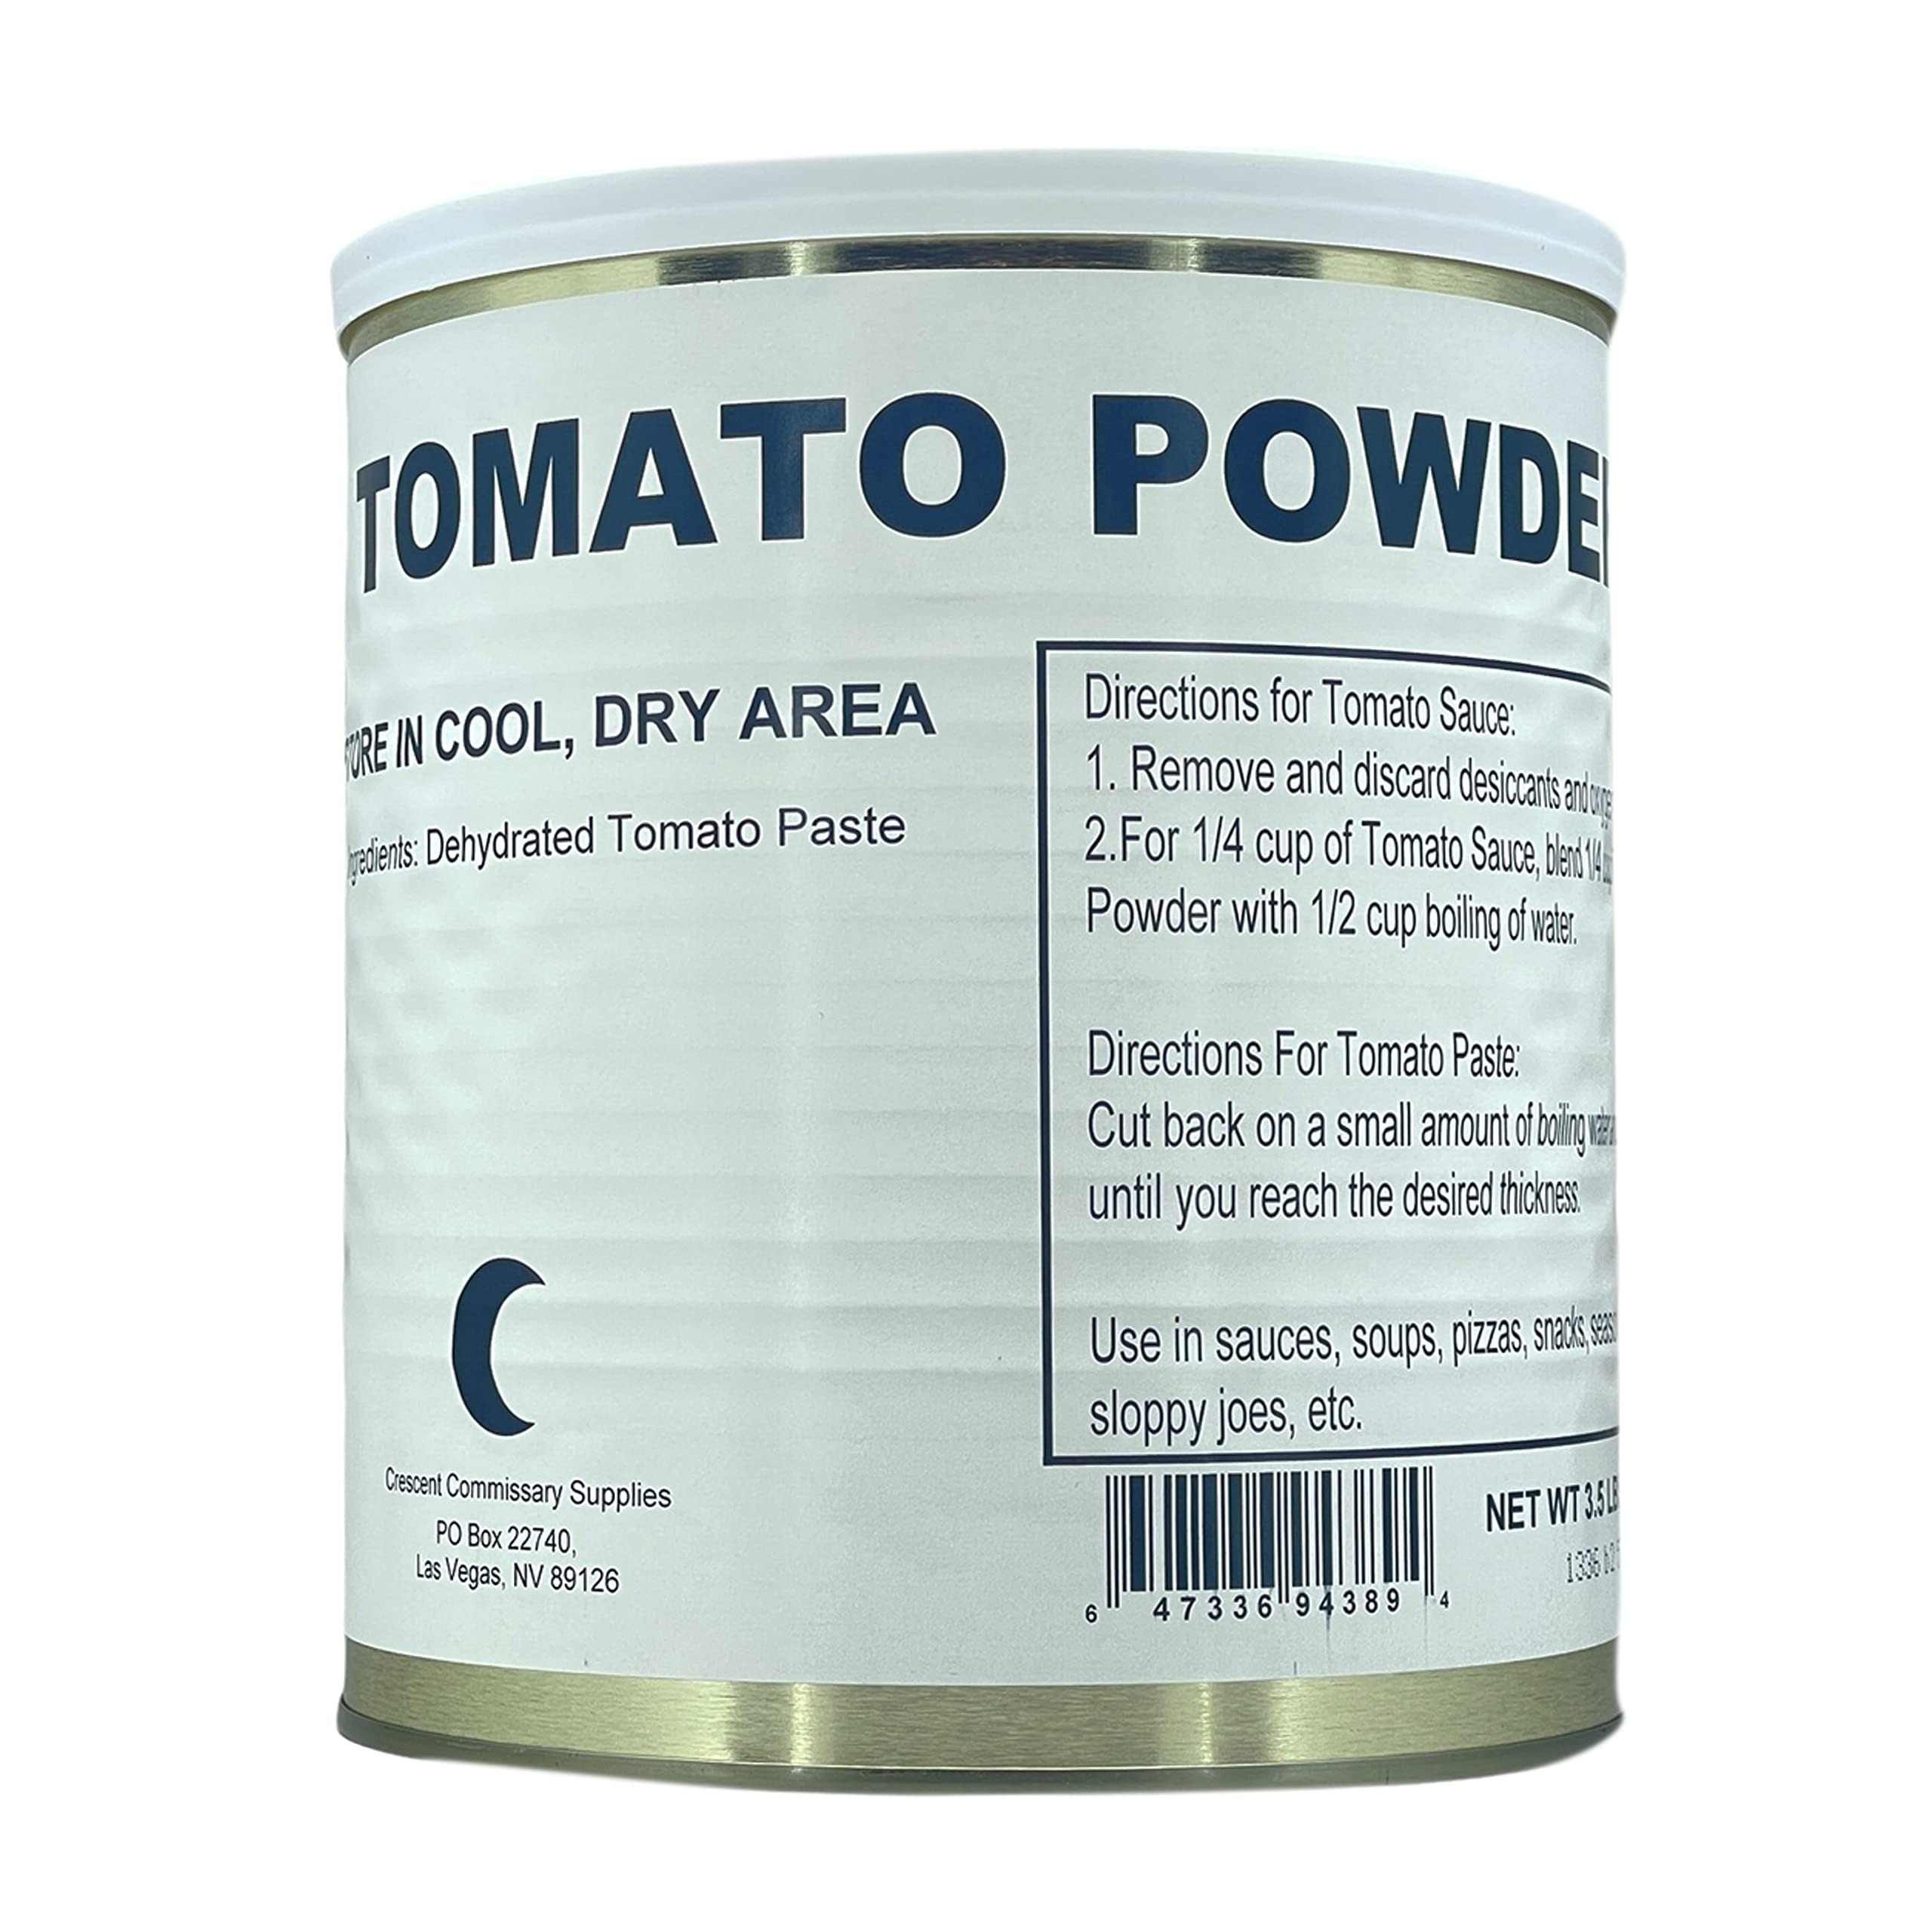
Item Name: Military Surplus Freeze Dried Dehydrated Tomato Powder Can | Jarred and Packed Emergency Food For Survival, Camping 25+ years shelf life | Easy Prep Food Pack of 1
Bullet Point 1: PREPARATION - Each can contains 47 ¼-cup servings of great tasting Tomato Powder! For ½ cup of Tomato Sauce, just blend ¼ cup of Tomato Powder with ½ of boiling water. For Tomato Paste, cut back on a small amount of water and blend until you reach the desired thickness. Use in Soups, Stews, as a Pizza Sauce, Spaghetti Sauce, Sloppy Joes, or as Tomato Juice!
Bullet Point 2: CONVENIENT STORAGE & COOKING - Make fast & easy gourmet tasting meals in minutes! No cooking or preparation hassles... Just add water! Super lightweight food - easy to carry and transport in case of disaster! Perfect for camping, boating, traveling, or at the cabin!
Bullet Point 3: DEHYDRATED TOMATO POWDER- Tomato Sauce/Paste has always been a problem for long term storage because the acidity in the tomato will actually eat through the lining of the can over time. But dried in powder form, that is not an issue. Dehydrated foods, like fresh frozen foods, retain virtually all their fresh-food taste and nutritional content. You’ll enjoy great tasting foods you whole family will love even if the power goes out.
Bullet Point 4: LONG TERM EMERGENCY FOOD - Dehydrated foods are so lightweight and compact you can carry several days worth of food for a large family in a small box. They are ideal for for long term emergency food reserves for families, businesses and government agencies. This Tomato Powder is perfect for storing and using for many years! You can have great tasting food in seconds with no mess and no waste - and it doesn't matter if the power goes out.
Bullet Point 5: SHELF LIFE - The shelf life is 25+ years (probably a LOT longer if you keep the can unopened)
Product Description: <p><strong>Freeze Dried Dehydrated Tomato Powder Can | Jarred and Packed Long Term Food Storage Emergency Food Supply | Hiking, Backpacking &amp; Camping | Easy Prep Survival Food 10 Size Cans (aka Gallon Can)-</strong></p> <p>Tomato Sauce/Paste has always been a problem for long term storage because the acidity in the tomato will actually eat through the lining of the can over time. But dried in powder form, that is not an issue.</p> <p><br />Flash Facts:</p> <ul> <li>#10 Can (aka Gallon Can)</li> <li>U.S. Government/Military Surplus</li> <li>No Refrigeration Required Until Opened</li> <li>25 Years Shelf Life</li> <li>March 2023 Production</li> </ul>
Value: 0.0
Unit: Sq Ft

Price: 151.76